Ultrasound (film)

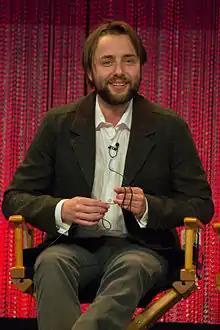
Vincent Kartheiser plays Glen

"Ultrasound" is based on the four-book comic "Generous Bosom" by Conor Stechschulte, who began writing the screenplay in the summer of 2016. The first draft took four to five months to complete. Beth Nugent, Janet Desaulniers, Jesse Ball, Chris Sullivan, and Jim Trainor contributed to the script. Stechschulte said director and producer Rob Schroeder contacted him after he finished writing the second book in the series: "When he approached me with optioning just the story and get someone else to write the script, I was well ... no: I'd really like to write the script and see where it's going to go. I didn't fully know where it was going to go and I wanted to be in charge of that journey." Schroeder cited "The Manchurian Candidate" (1962) as a major influence. Filming in Los Angeles concluded on March 19, 2020. Editing was completed by producer Brock Bodell.